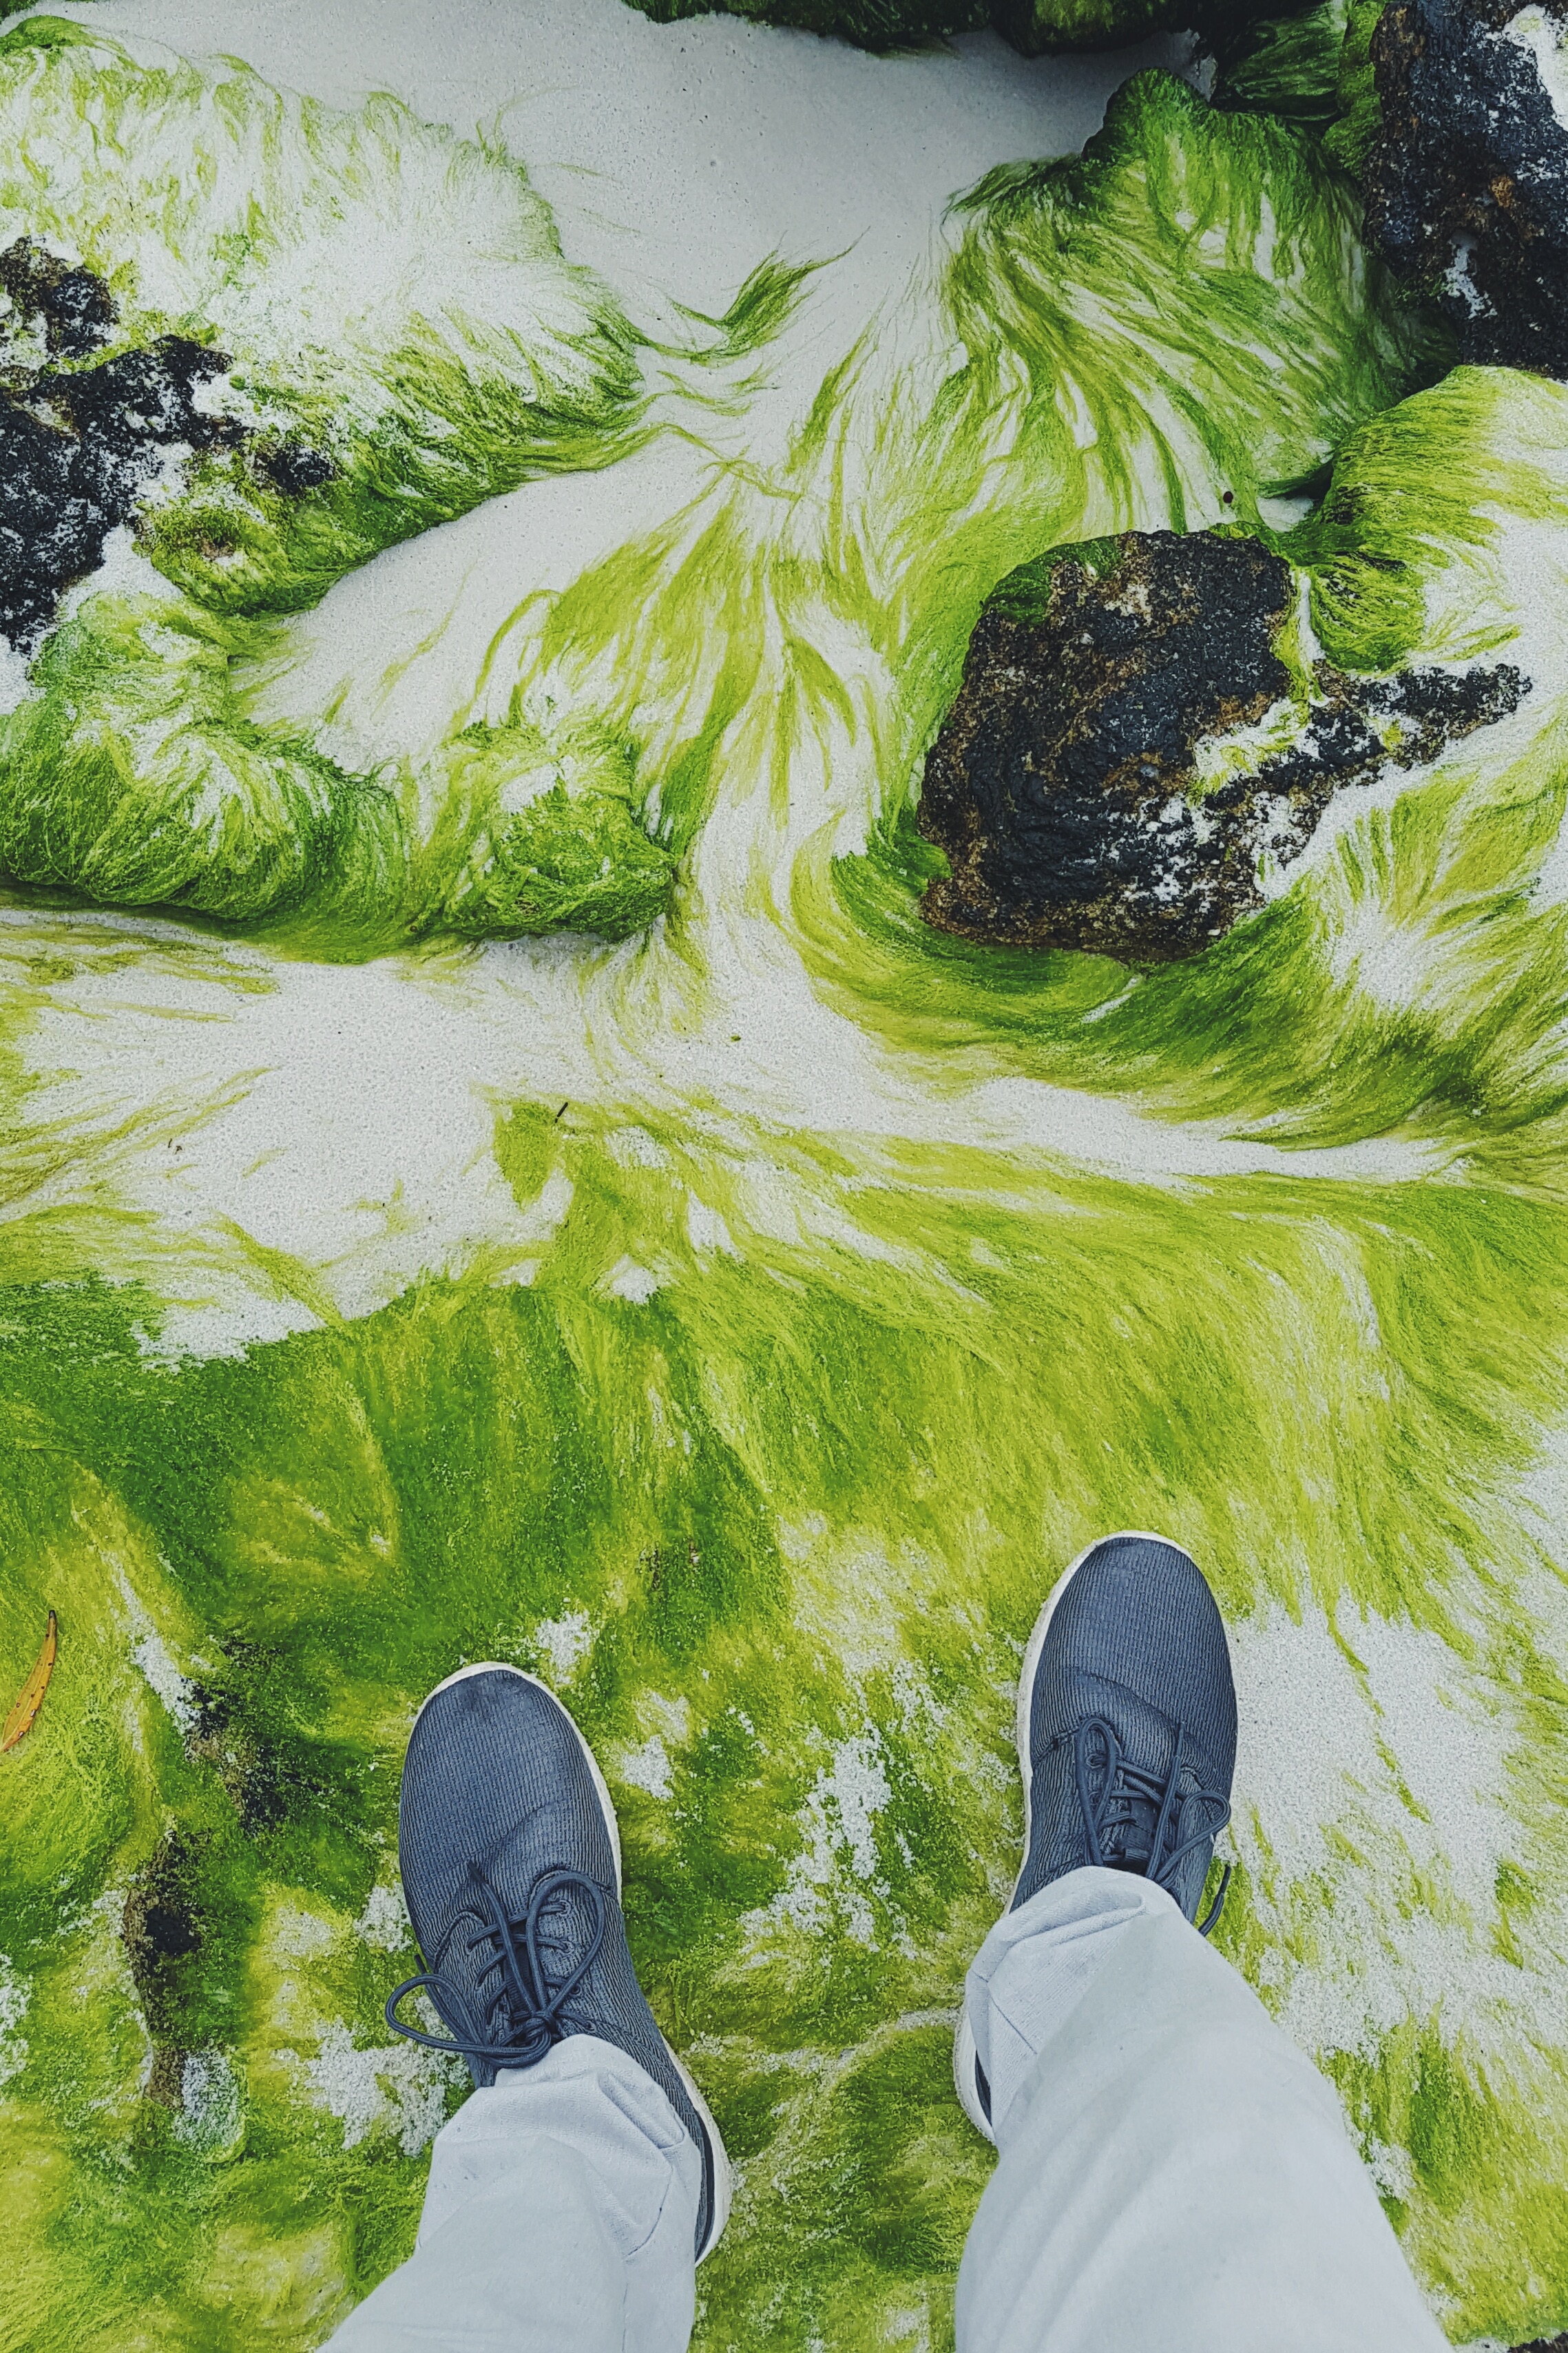
painting, art